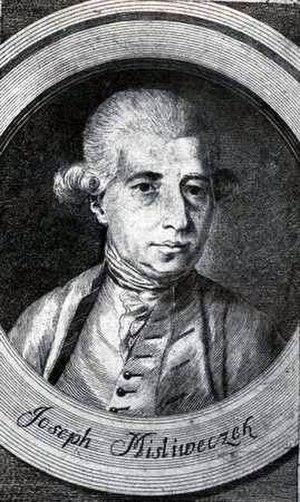
12 janvier : Arminio, opéra de Georg Friedrich Haendel, créé à Londres.